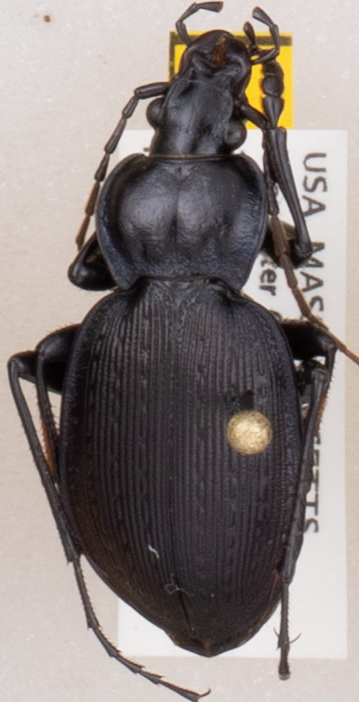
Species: Carabus goryi
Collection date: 2021-07-07
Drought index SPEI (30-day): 0.728
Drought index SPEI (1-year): -1.058
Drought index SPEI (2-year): -0.992